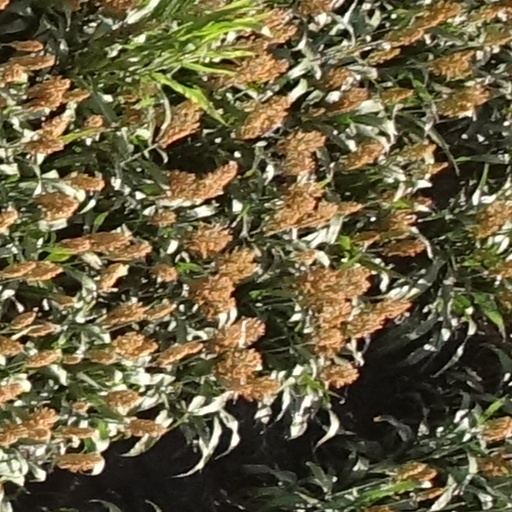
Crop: sorghum